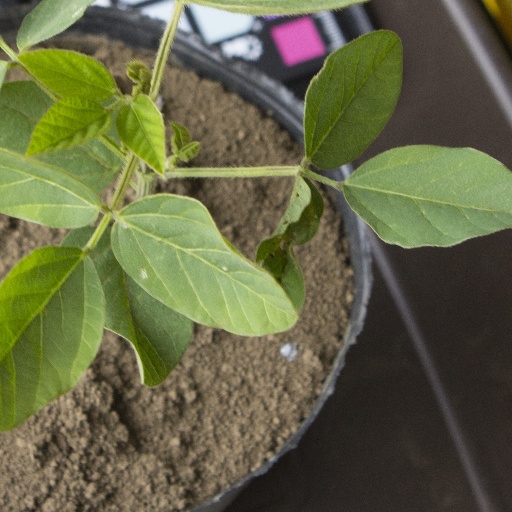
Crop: soybean